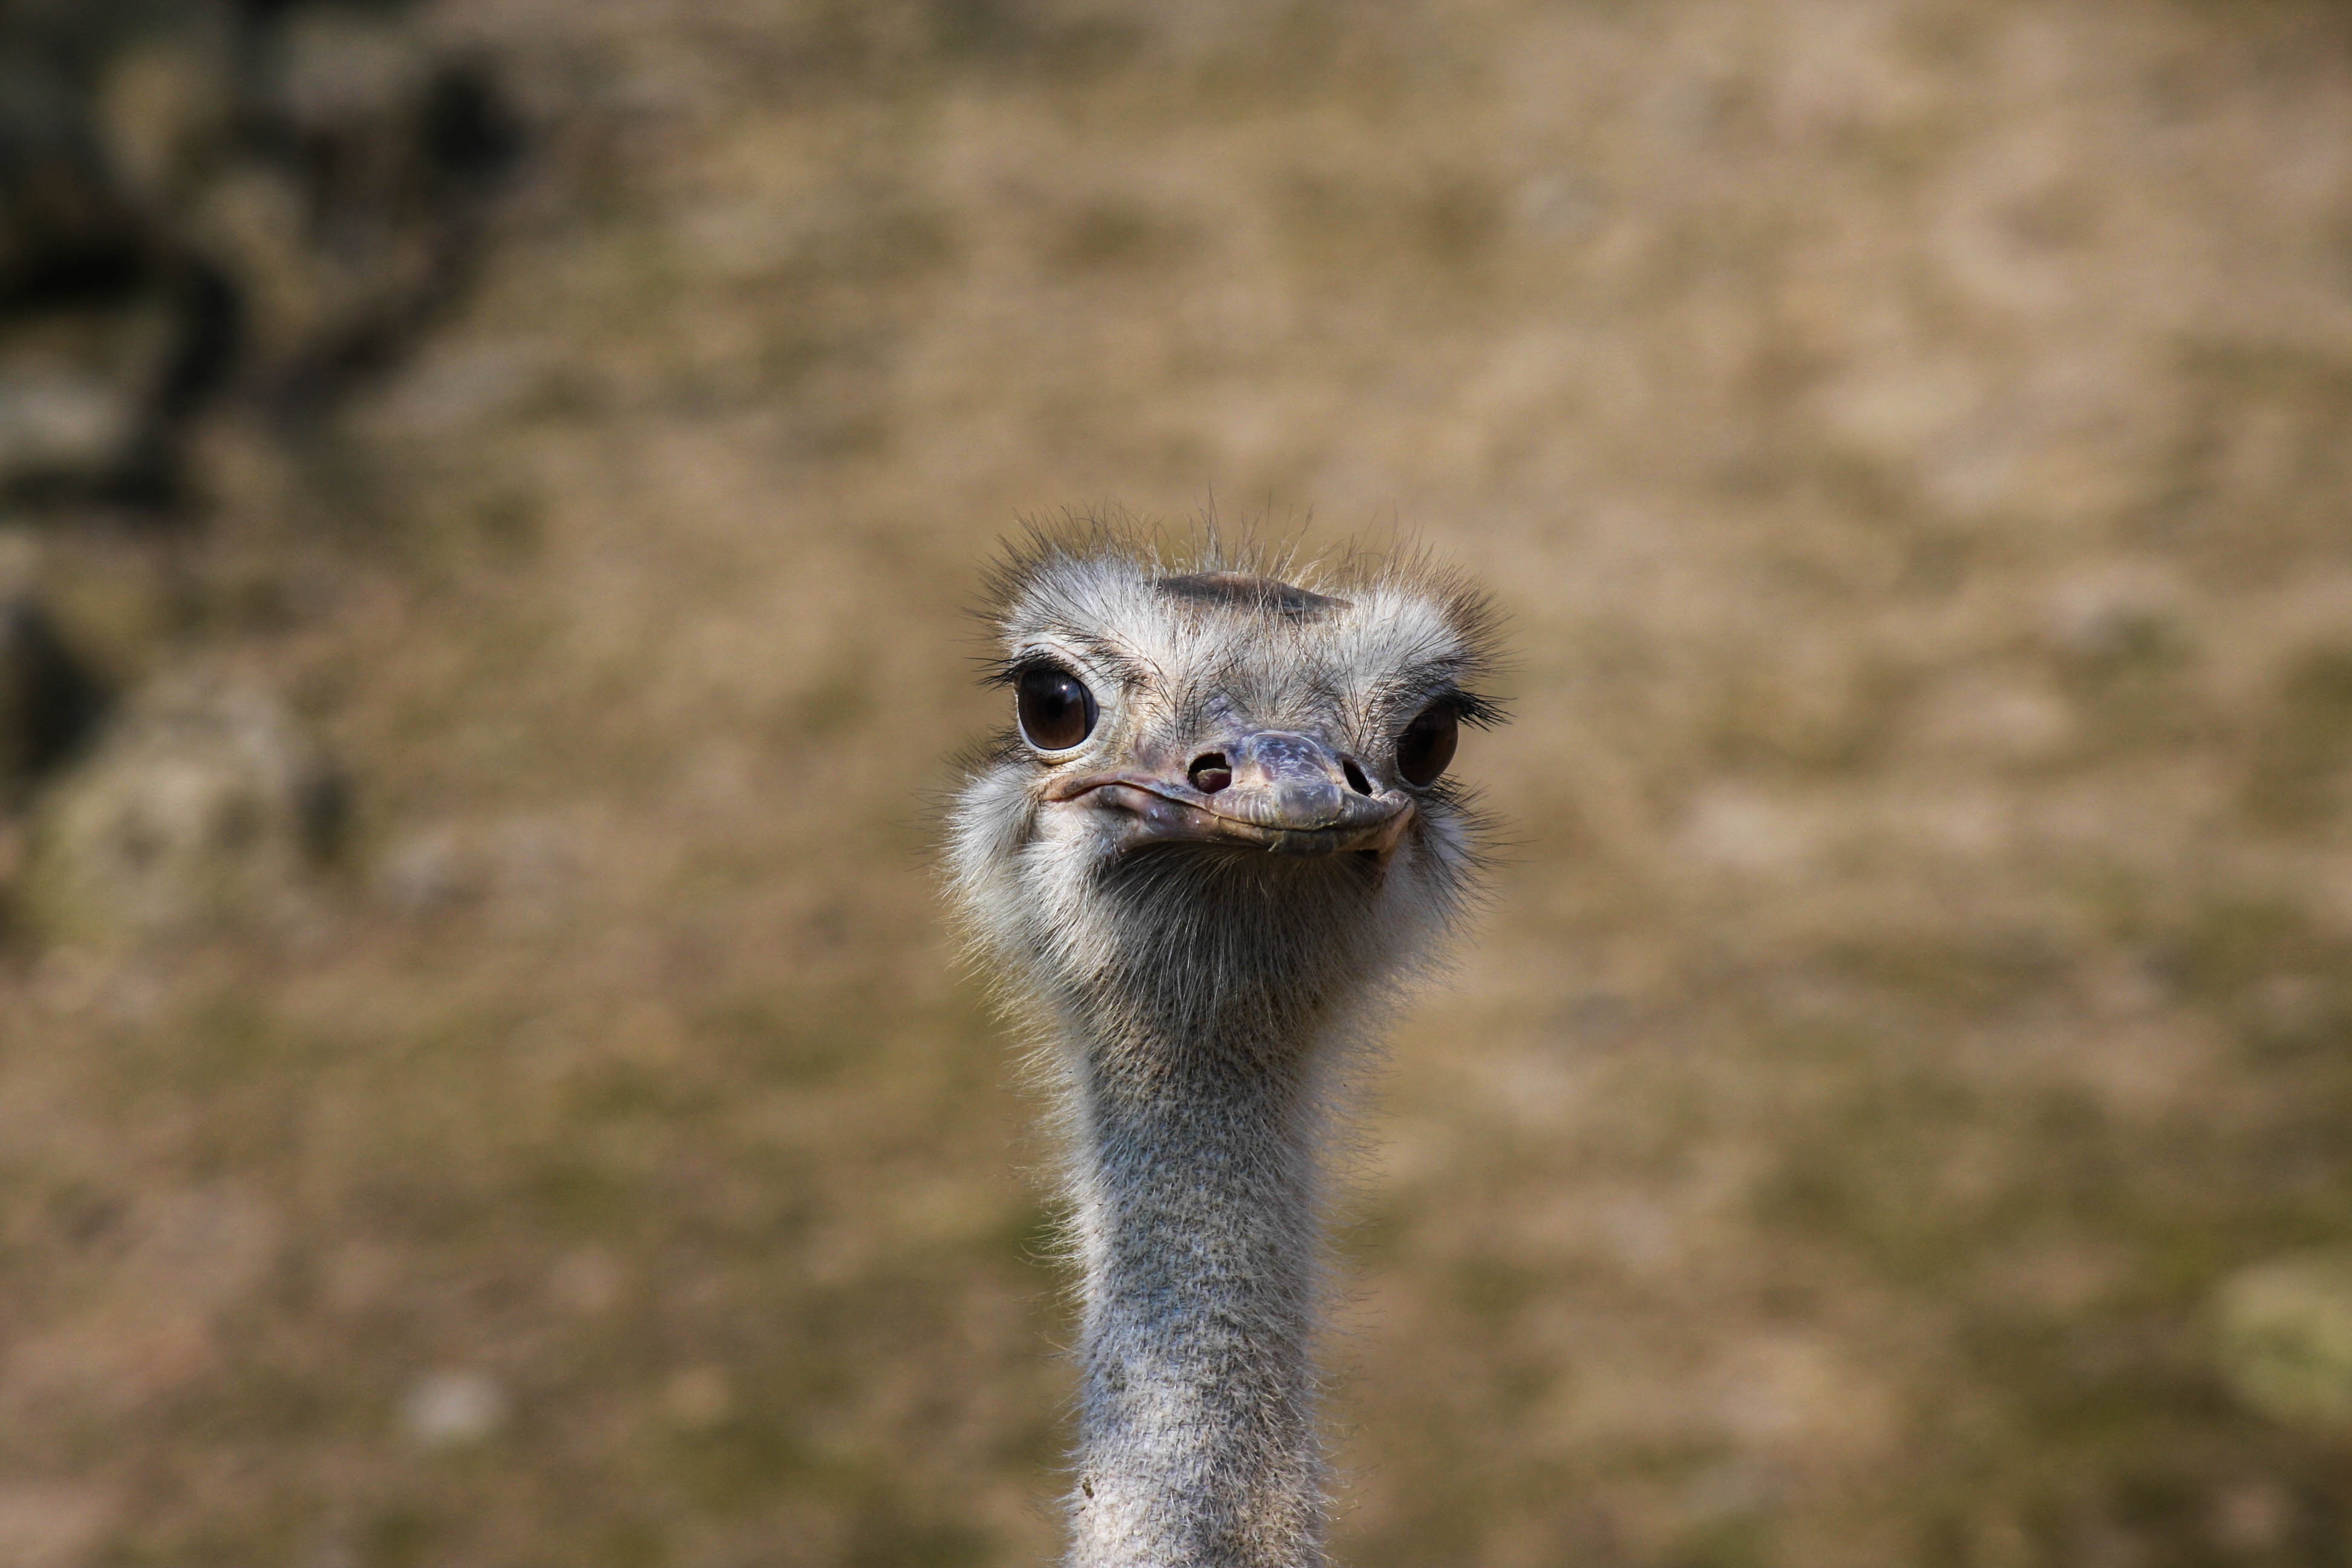
bird, wildlife, beak, ostrich, fauna, emu, head, vertebrate, ratite, wildlife photography, flightless bird, big bird, bipeds